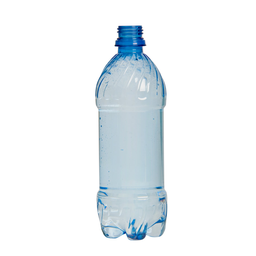
Label: bottles